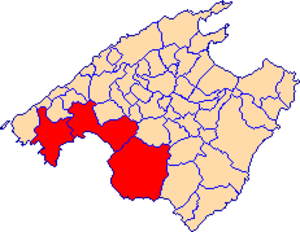
La baie de Palma est une baie d'Espagne située au sud-ouest de l'île de Majorque, dans les îles Baléares.